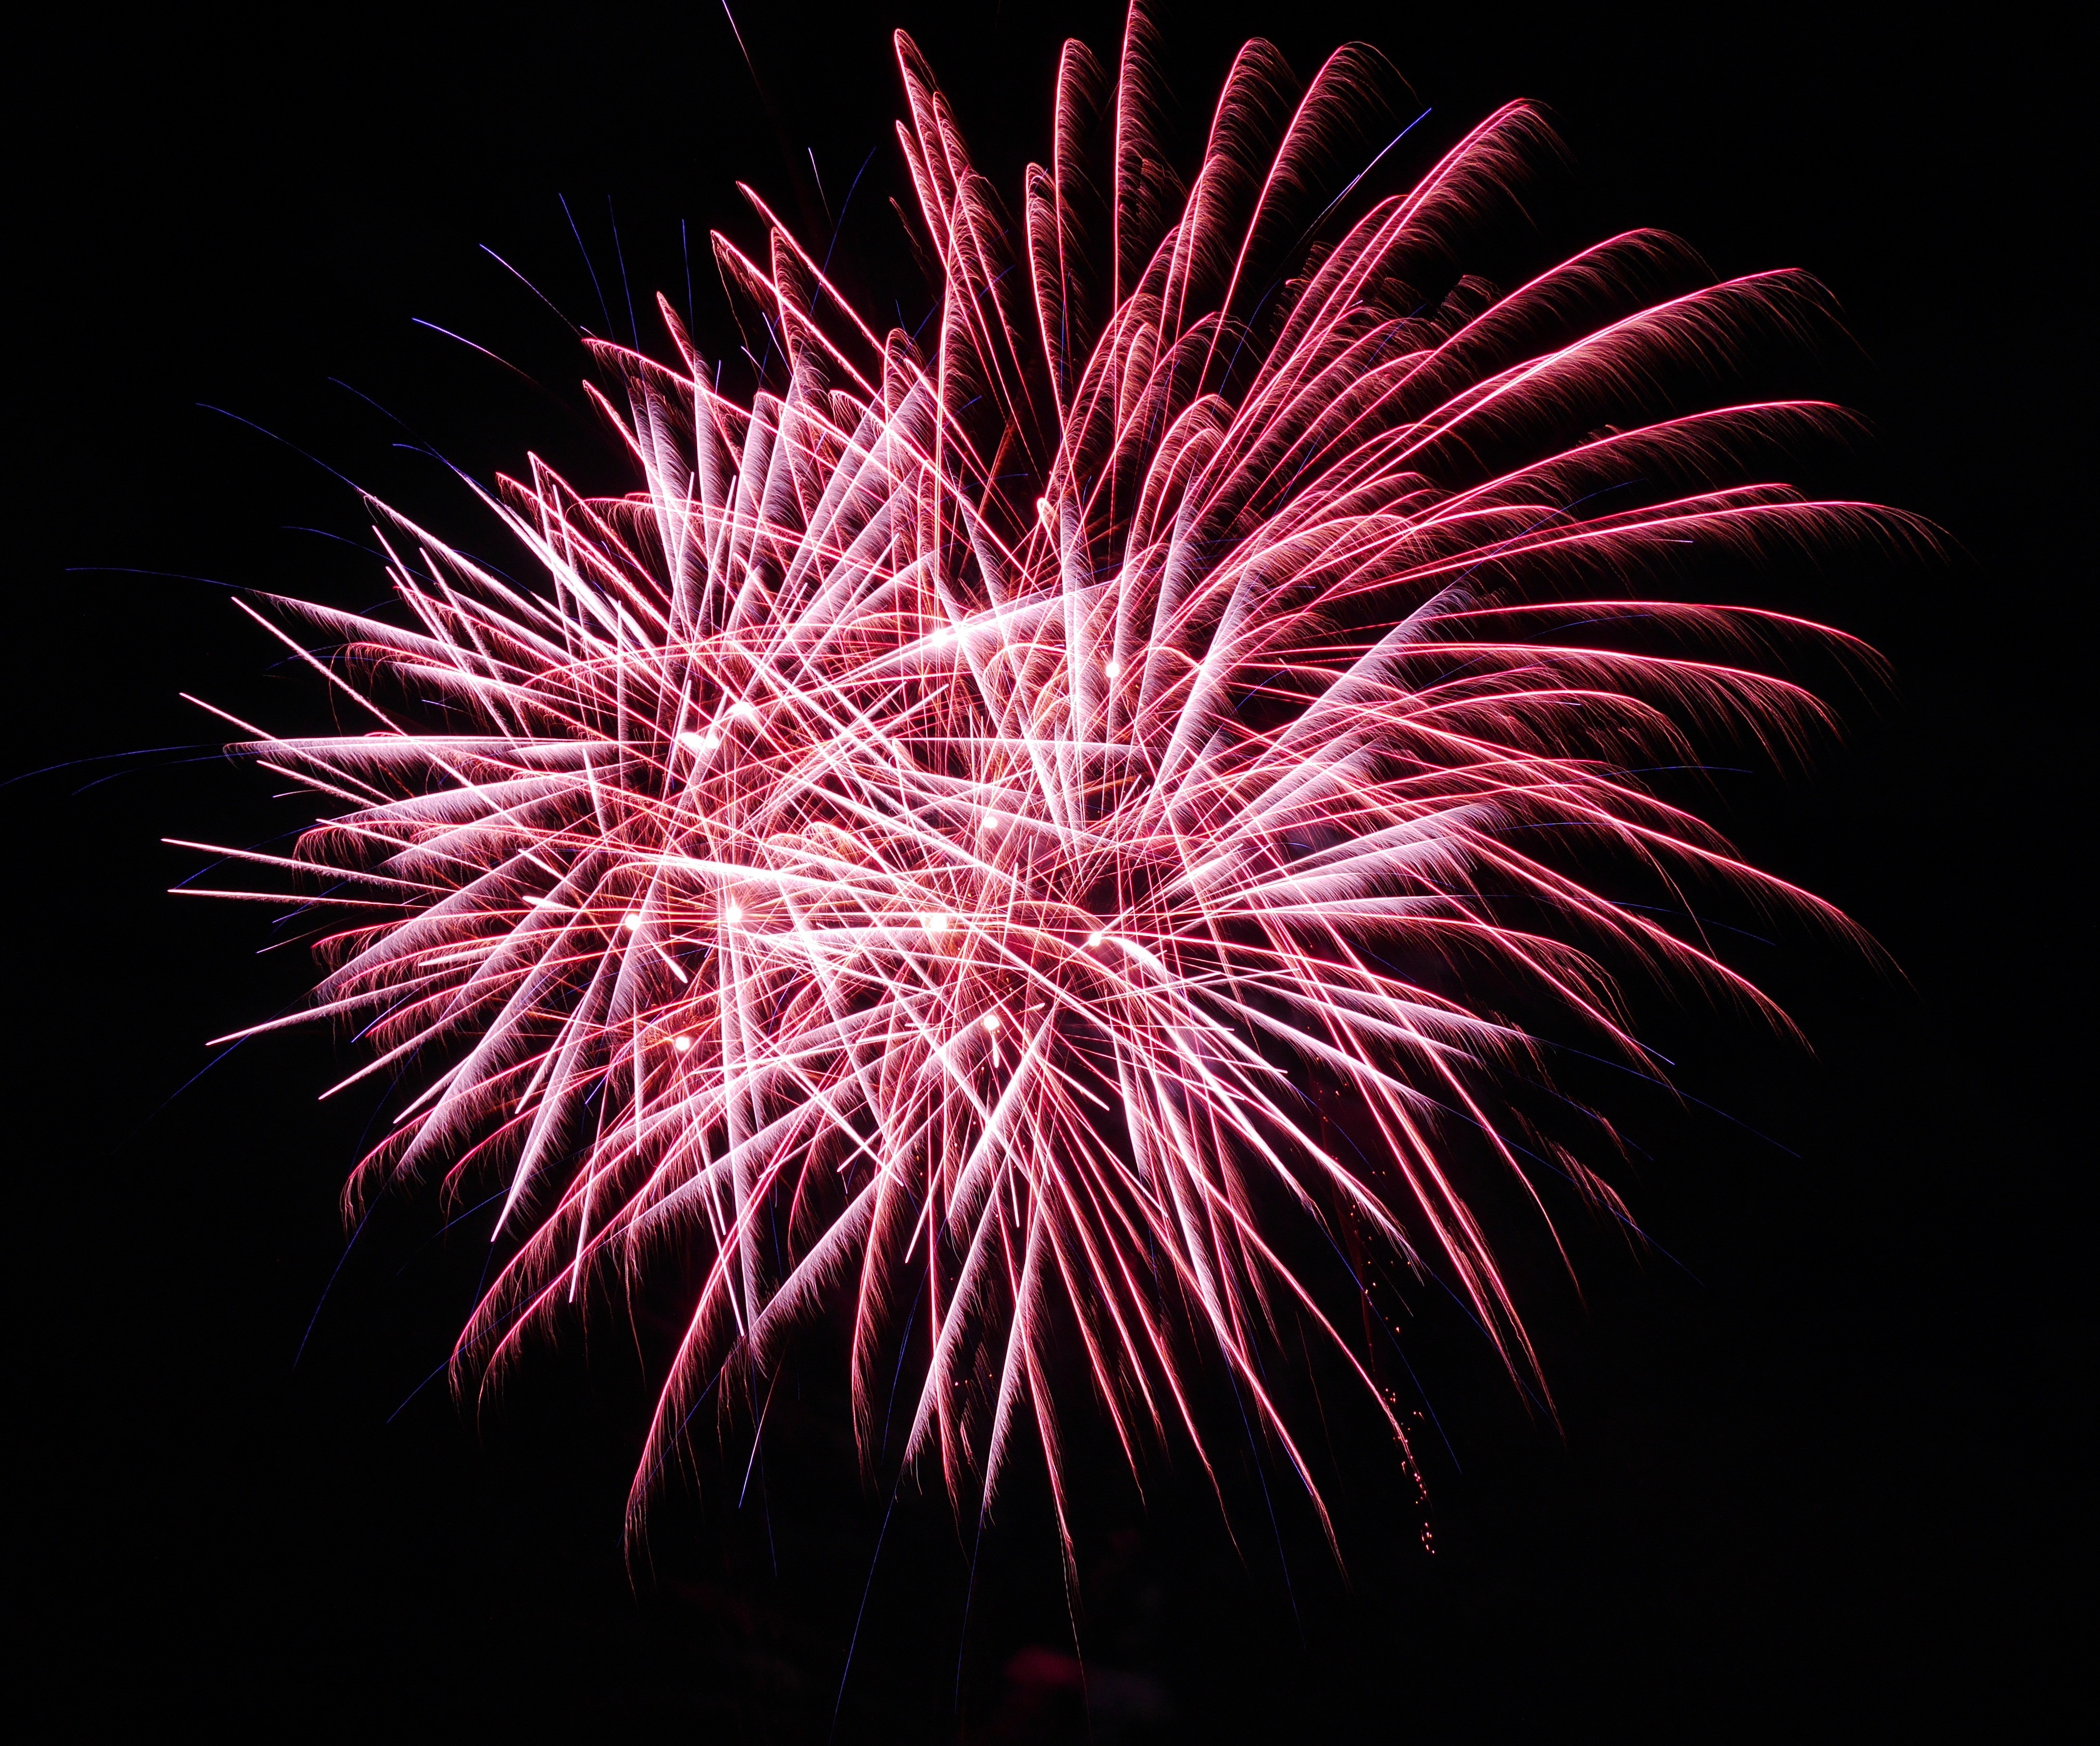
recreation, fireworks, illustration, bavaria, event, high city, sch tzengautag, outdoor recreation